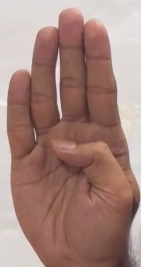
ASL sign: B